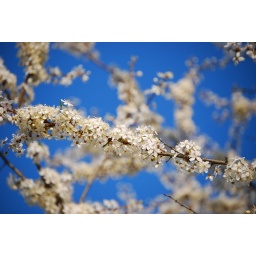
blossom over blue sky